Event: Nepal Earthquake
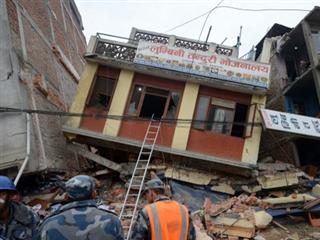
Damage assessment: damage